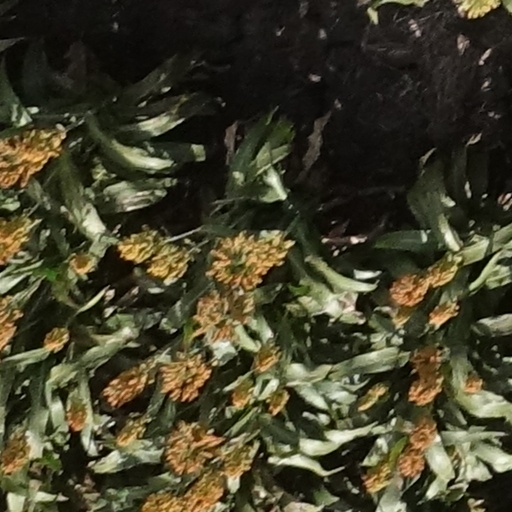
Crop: sorghum